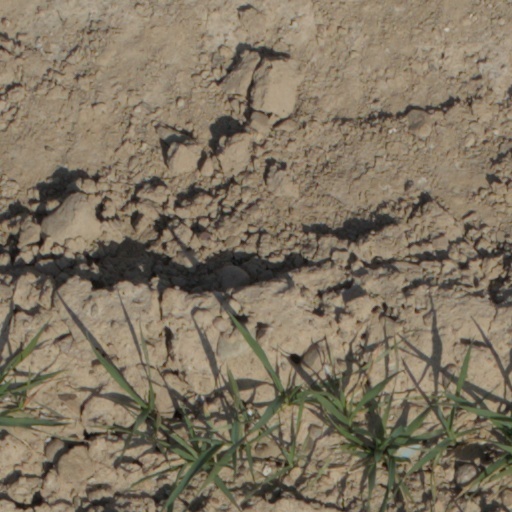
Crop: wheat